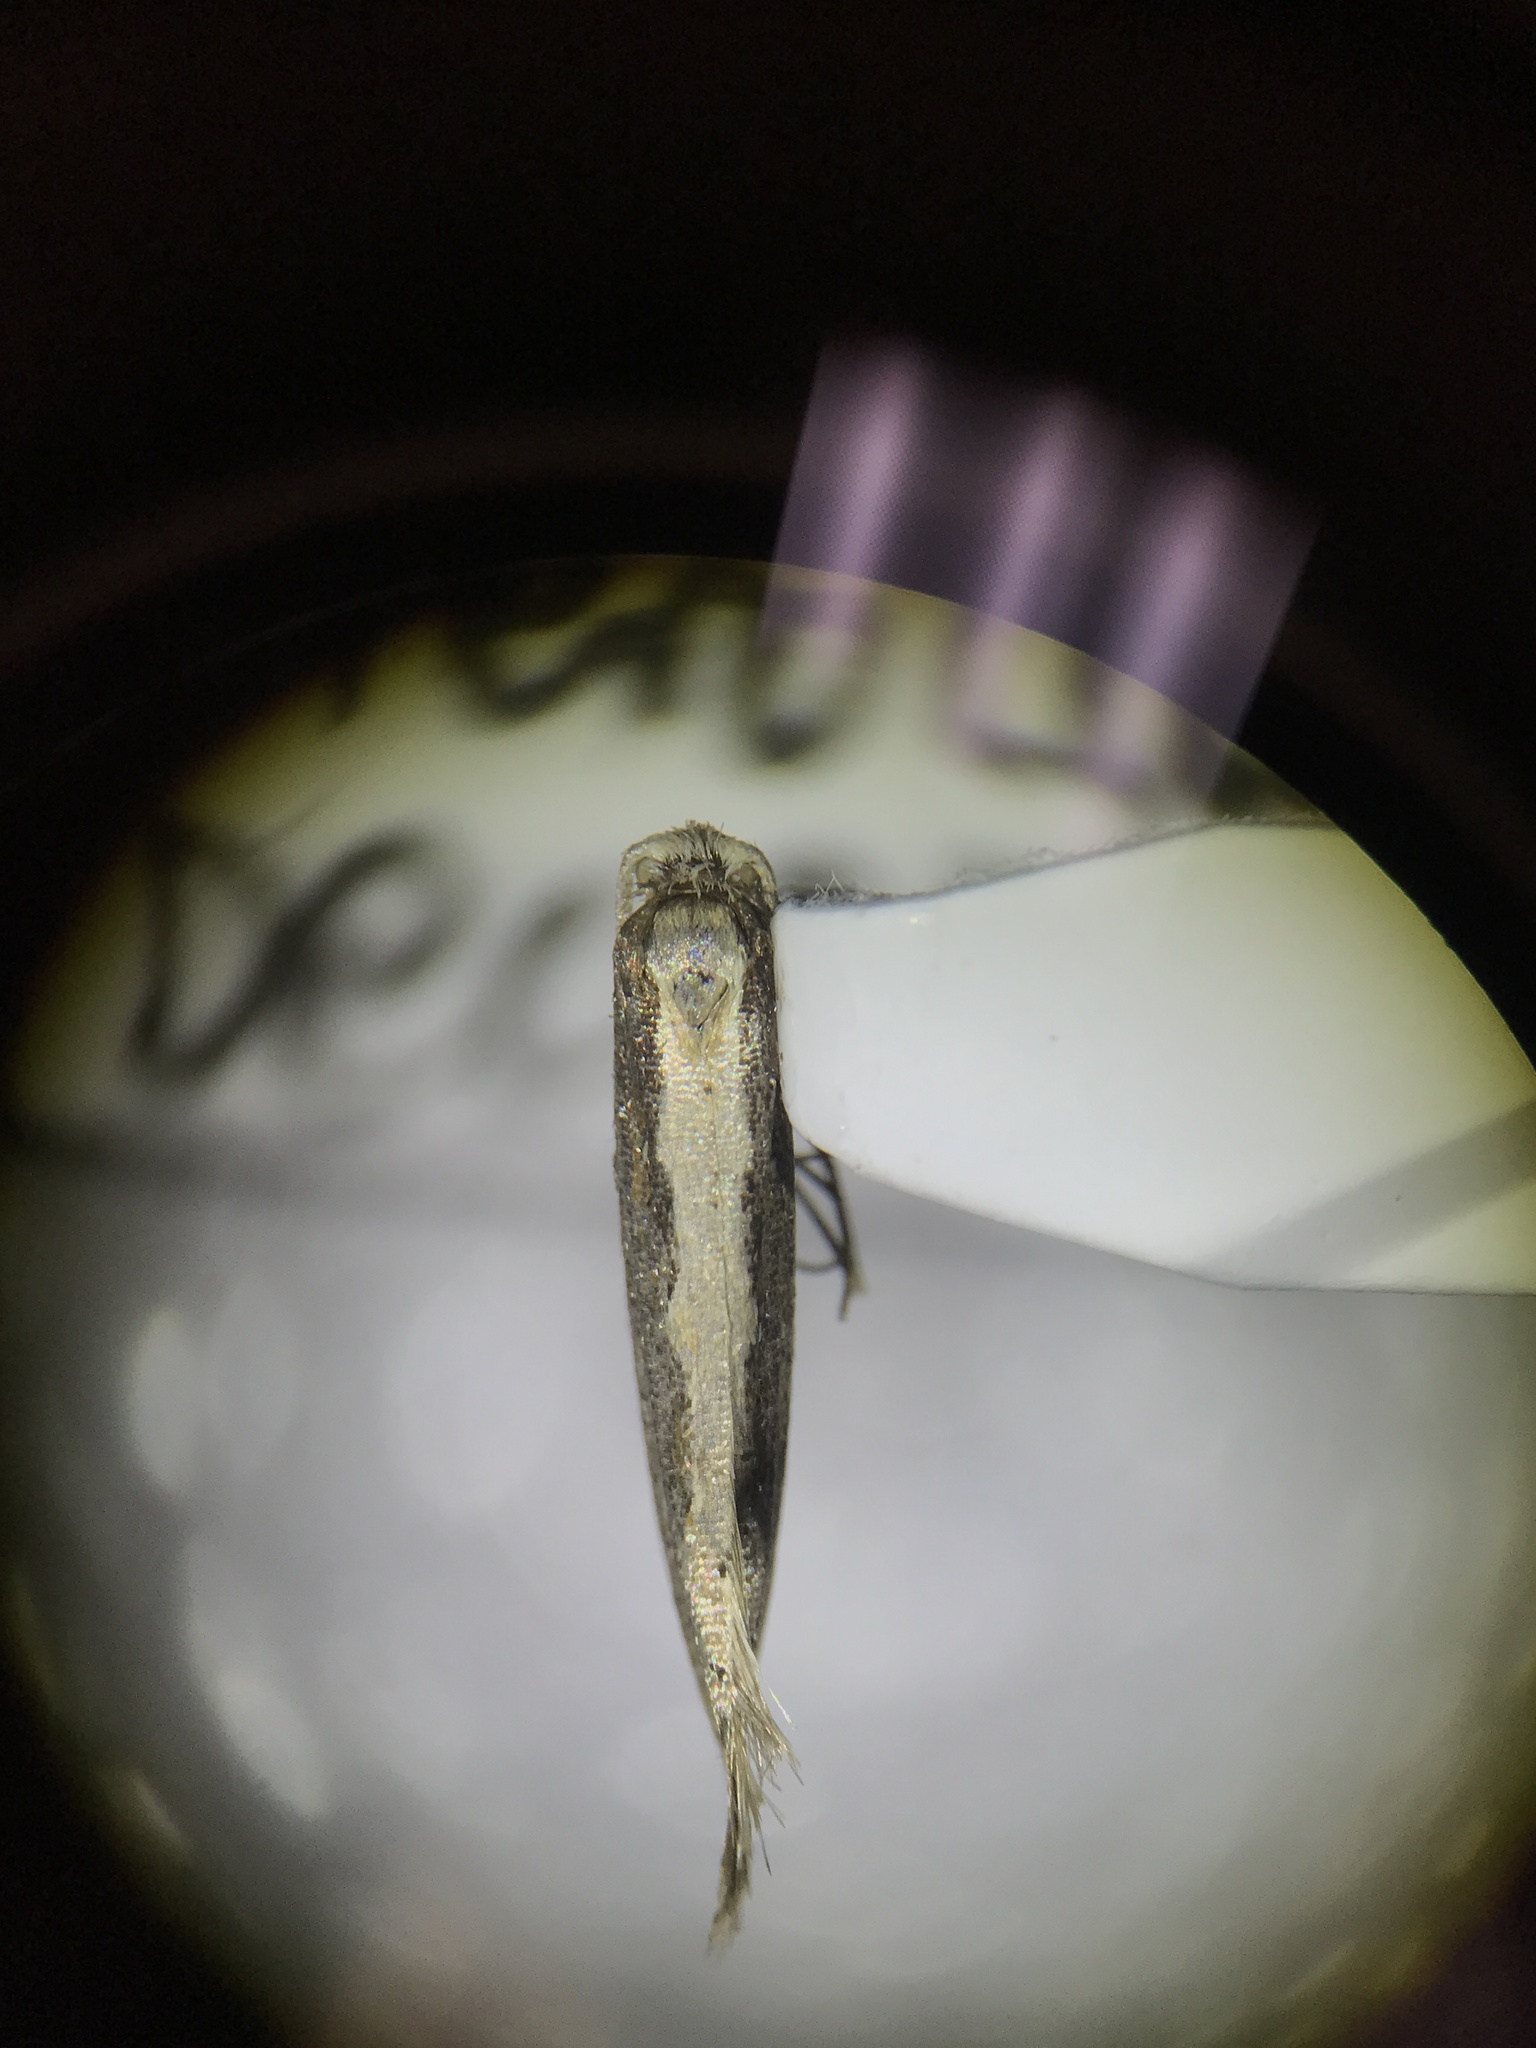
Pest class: diamondback_moth